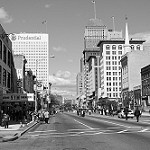
Label: B & W